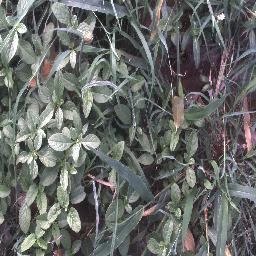
Label: negative